Sopron Mountains

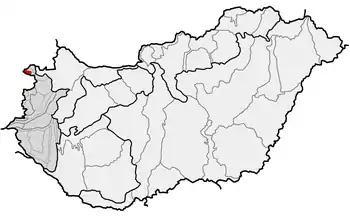
Sopron Mountains (in red) within physical subdivisions of Hungary

The Sopron Mountains, occasionally also called the Ödenburg Mountains, is a low mountain range which forms the eastward extension of the Eastern Alps in Europe. It is part of the Alpokalja area of Hungary and also of the Burgenland. It is located close to the city of Sopron in western Hungary. Its highest point is the Brenntenriegel, at 606 metres above sea level.